Dave Brown (rugby league, born 1913)

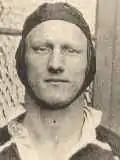

David Michael Brown (4 April 1913 – 23 February 1974) was one of Australia's greatest rugby league footballers.